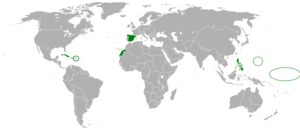
Spanske Imperium
Et kort, som viser det spanske imperiums udstrækning i 1898.
Det spanske koloniimperium var det første virkeligt globale imperium. Det var også et af de største imperier i verdenshistorien. I løbet af det 16. århundrede var Spanien og Portugal ledende i den europæiske udforsking og koloniale ekspansion og åbnede handelsruter over oceanerne. Handelen blomstrede over Atlanterhavet mellem Spanien og Amerika og over Stillehavet mellem Østasien og Mexico via Filippinerne. Conquistadorene, spanske opdagelsesrejsende, fældede relativt let aztekere og inka-civilisationerne og inddrog store landområder i Nord og Sydamerika. En stund dominerede det spanske imperium verdenshavene med sin erfarne marine og herskede over de europæiske slagmarker med sit frygtede og veltrænede infanteri, den berømte tercio. Spanien oplevede en kulturel guldalder i de 16. og 17. århundreder.